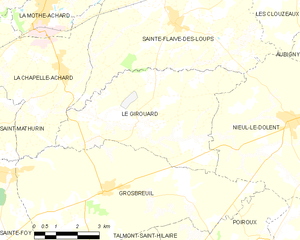
Carte des communes françaises Le Girouard